Ted Lieu

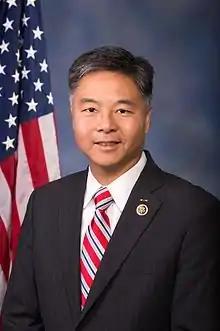
Official portrait, 2016

Ted Win-Ping Lieu (Chinese: 劉雲平; ; born March 29, 1969) is an American lawyer and politician. He is a member of the Democratic Party and has represented California's 36th congressional district in the United States House of Representatives since 2023. He represented the 33rd congressional district from 2015 to 2023. The district includes South Bay and Westside regions of Los Angeles, as well as Beverly Hills, Santa Monica, the Palos Verdes Peninsula, and Beach Cities.